91st Cyberspace Operations Squadron

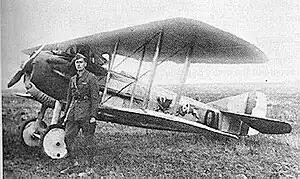
1st Lt. Everett R. Cook, Commanding Officer, 91st Aero Squadron, standing beside his Spad VIII aircraft, 1918

Established as 91st Aero Squadron in the summer of 1917 at Kelly Field, near San Antonio, Texas, the unit was sent to France during World War I as one of the initial American Expeditionary Force aero squadrons. The 91st served on the Western Front in France as an observation squadron with the French Eighth Army and United States First Army, 3 June – 10 November 1918. The primary mission of the 91st Squadron was to gather information and immediately return to base to report it. After the November 1918 Armistice with Germany, the 91st Aero Squadron remained in Europe, as part of the occupation forces in Germany with the Third Army (United States) until April 1919.